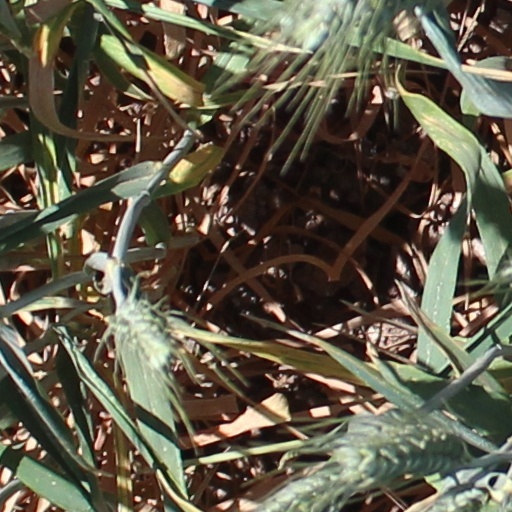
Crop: wheat